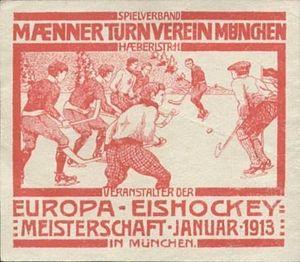
Le Championnat d'Europe de hockey sur glace 1913 est la quatrième édition de cette compétition de hockey sur glace organisée par la Ligue internationale de hockey sur glace. Il a lieu du 25 au 27 janvier 1913 à Munich en Allemagne.